Band of the Irish Guards

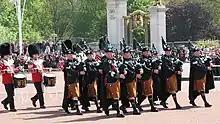
The Drums and Pipes of the Irish Guards, 2009.

The Irish Guards was formed on 1 April 1900 to commemorate the bravery of the many Irish regiments which fought in the South African campaigns. Under the direction of its first Bandmaster, Warrant Officer Charles Hassell, the Regimental Band made its first public appearance the following year. The Band quickly gained a reputation for excellence as evidenced by the glowing press reports in 1905 for what turned out to be the first of many tours of Canada. The citizens of Toronto were so impressed with its performance that they presented the Band with an ornate silver cup, which remains one of its cherished possessions to this day.